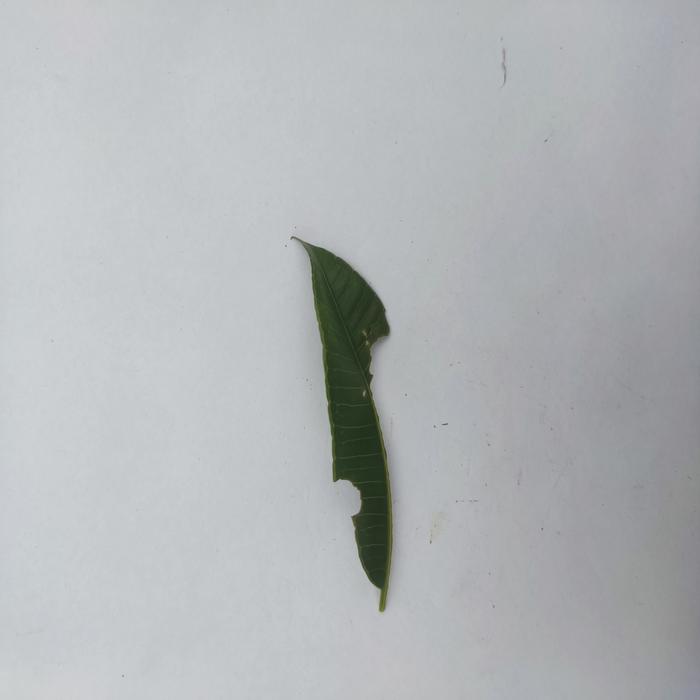
Crop: Hog Plum
Leaf condition: Caterpillars_Infestation